Clara Barton

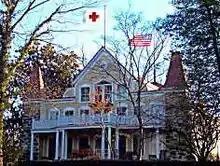
Clara Barton's home and site of American Red Cross.

In 1975, the Clara Barton National Historic Site, located at 5801 Oxford Road, Glen Echo, Maryland, was established as a unit of the National Park Service at Barton's home, where she spent the last 15 years of her life. As the first National Historic Site dedicated to the accomplishments of a woman, it preserves the early history of the American Red Cross, since the home also served as an early headquarters of the organization.